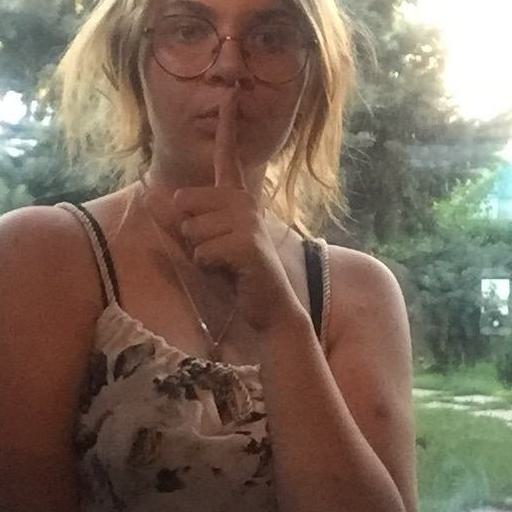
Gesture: mute